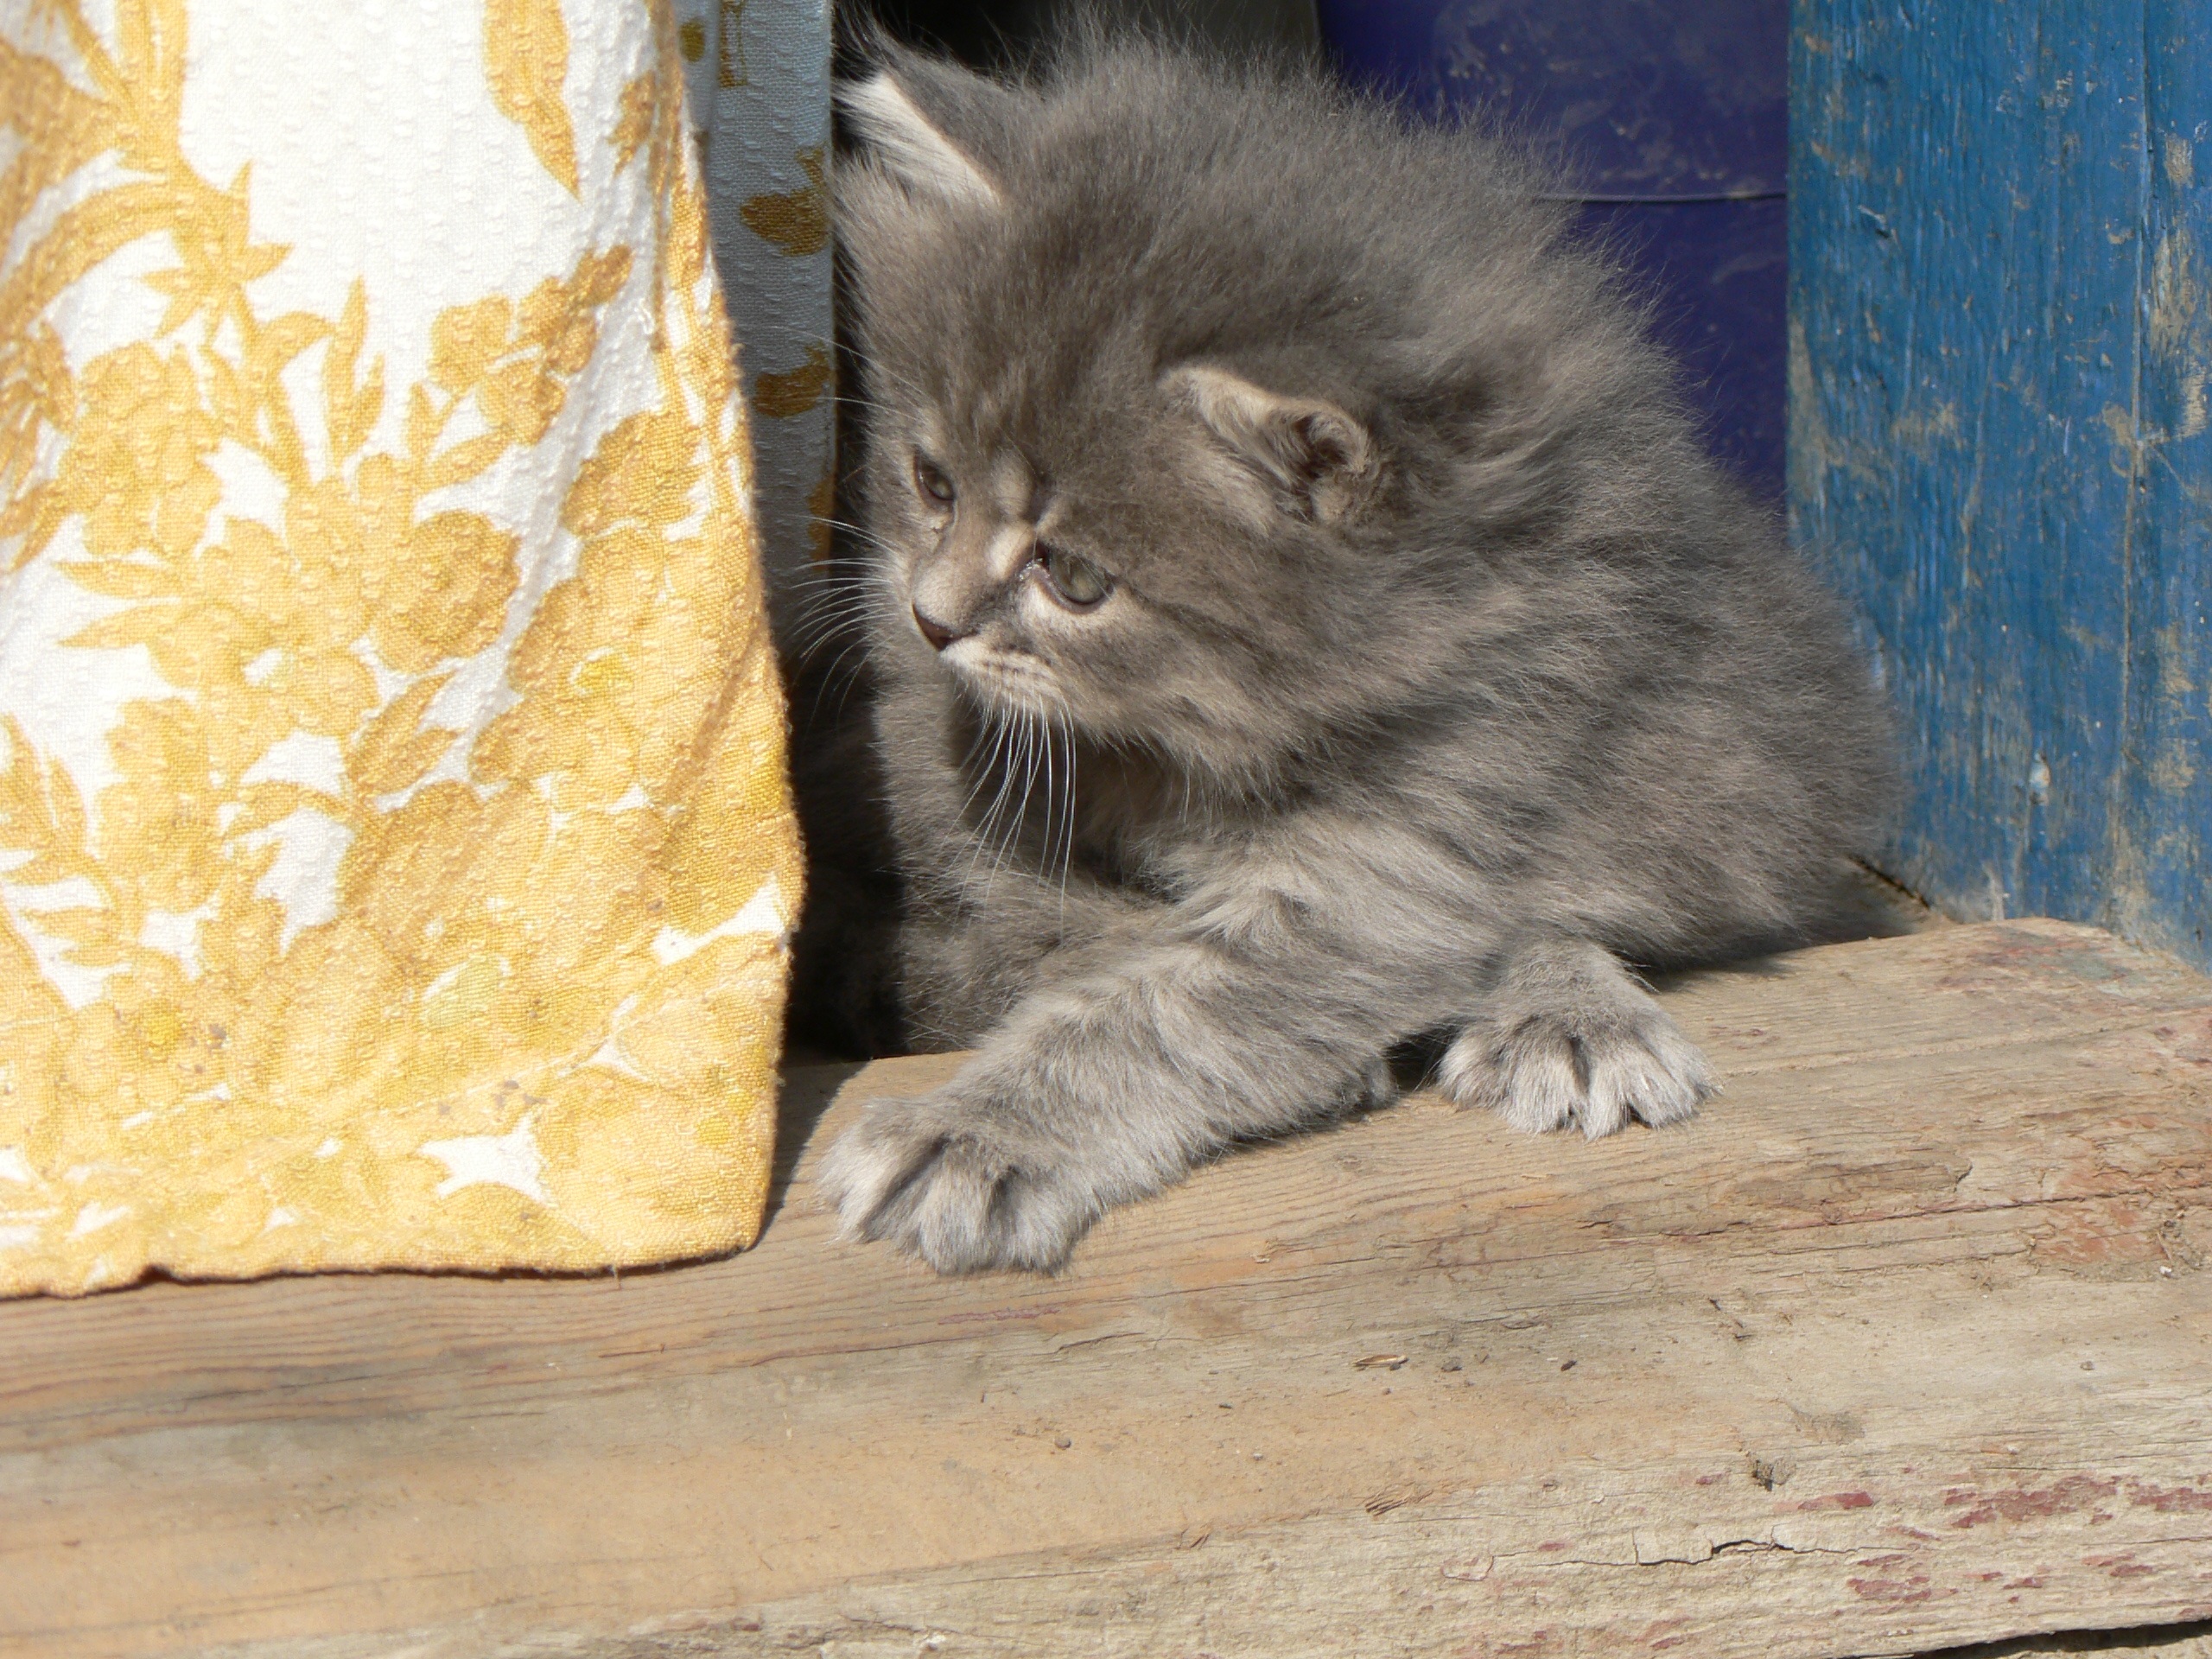
kitten, cat, mammal, fauna, cats, whiskers, animals, vertebrate, siberian, kittens, persian, playing kittens, norwegian forest cat, small to medium sized cats, cat like mammal, carnivoran, domestic short haired cat, domestic long haired cat, british semi longhair